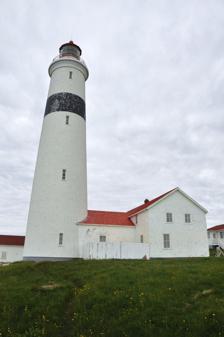
Building: Point Amour Lighthouse
Country: Unknown
Year built: 1857
Lighthouse Point Amour Lighthouse Forteau Bay , Strait of Belle Isle , Point Amour, Provincial Historic Site, Newfoundland and Labrador Location L'Anse Amour Newfoundland and Labrador Canada Coordinates 51°27′38″N 56°51′30″W / 51.46049°N 56.85835°W / 51.46049; -56.85835 Tower Constructed 1854-1858 Construction limestone covered with brick and clapboard tower Automated 1960s Height 125 feet Shape cylindrical tower with balcony and lantern Markings white tower with a horizontal black band, red dome Operator Labrador Straits Historical Development Corporation Heritage classified federal heritage building of Canada, heritage lighthouse Fog signal 1 blast every 30s. Light Focal height 46 metres (151 ft) Lens second order Fresnel lens Range 18 nautical miles Characteristic Fl W 20s. The Point Amour Lighthouse is located on the shore of Forteau Bay , in Strait of Belle Isle , Labrador Peninsula , L'Anse Amour hamlet, in southern Labrador , Newfoundland and Labrador ,  province, Canada . It was completed in 1857. It is the tallest lighthouse in Atlantic Canada , and the second tallest one in all of Canada, reaching a height of 109 feet (33m). The Point Amour Lighthouse was part of a series of four lighthouses built in the 1850s to allow for safer passage for the increased steamship travel between Europe and the new world at that time. The cylindrical tower is built of limestone and is painted white with a black band.  The limestone used for construction of the lighthouse was obtained from local quarries.  Other materials such as timber and brick were not as accessible and were shipped from Quebec to L’Anse au Loup.  From L’Anse au Loup they were brought to the site where the lighthouse was constructed, four miles away. It was built in the series of Imperial Towers and is designated a Provincial Historic Site. The residential part of the lighthouse, completed in 1857, has been renovated and now serves as a museum.  The site was also home to a Marconi Station , of which only the foundations survive. A second order Fresnel lens with a focal plane at 152 feet (46 m) above sea level is in use. In 1996 the operation of the lighthouse was converted to an automatic system. The light characteristic is a period of light of 16 seconds with an adjacent pause of 4 seconds. A fog signal may be sounded from a separate building. Lighthouse keepers Lightkeepers Time John Blampied 1857-1869 Pierre Godier 1869-1879 Matthew Wyatt 1879-1889 Thomas Wyatt 1889-1919 Jeff Wyatt 1919-1963 Milton Elliott 1963-1969 Max Sheppard 1969-1995 In the 1960s the lighthouse became automated. See also List of lighthouses in Newfoundland and Labrador List of lighthouses in Canada References